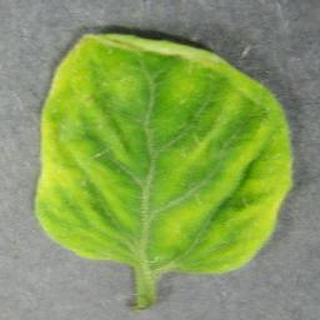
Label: tomato_yellow_leaf_curl_virus